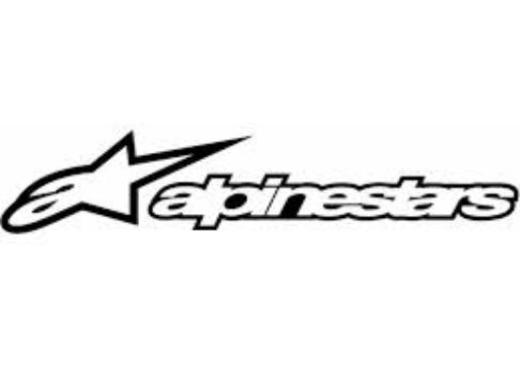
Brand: alpinestars-2
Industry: Clothes